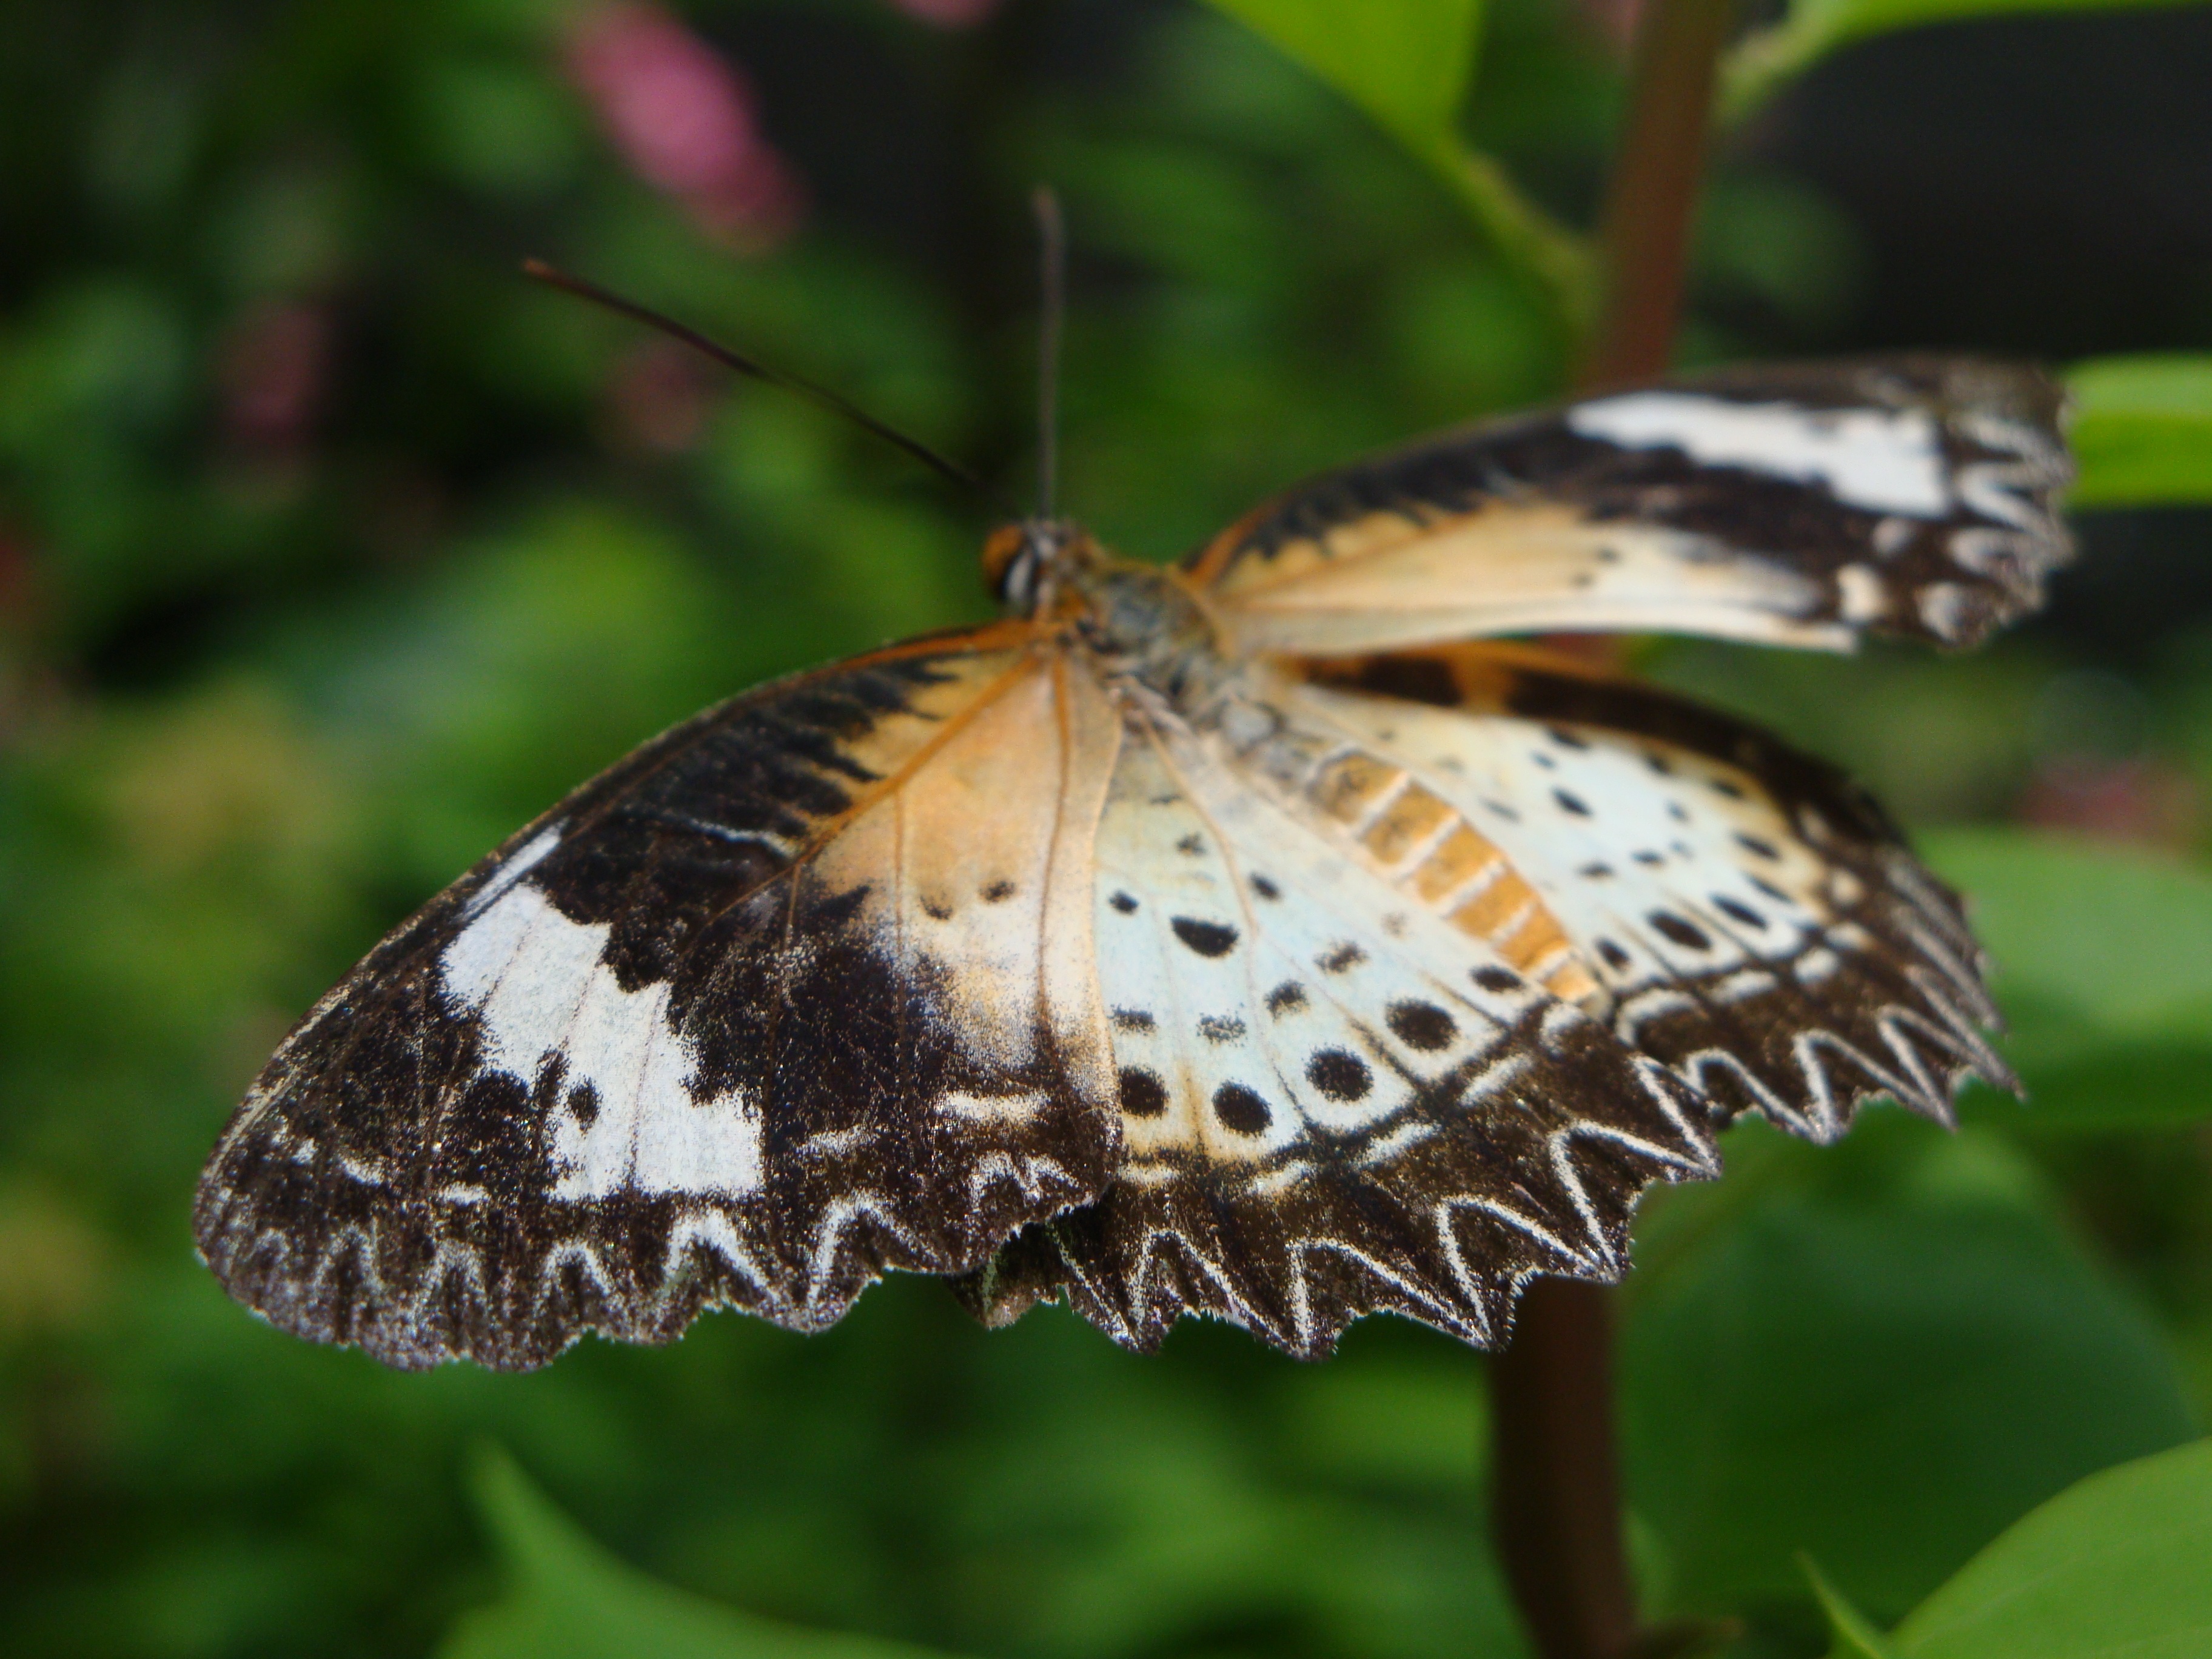
nature, wing, flower, wildlife, insect, butterfly, fauna, invertebrate, close up, animals, macro photography, arthropod, pollinator, moths and butterflies, lycaenid, brush footed butterfly, colias